Ernest Rides Again

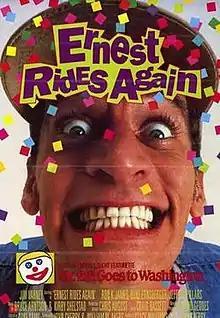
Theatrical release poster

Ernest Rides Again is a 1993 American comedy film written and directed by John Cherry. It stars Jim Varney, Ron K. James, Linda Kash and Tom Butler . It is the sixth film to feature the character Ernest P. Worrell and the fifth film in the "Ernest" series, after "Ernest Scared Stupid" (1991). The plot follows Ernest and a history professor as they discover a long-lost Revolutionary War cannon and must protect it from others who want the precious jewels hidden inside.